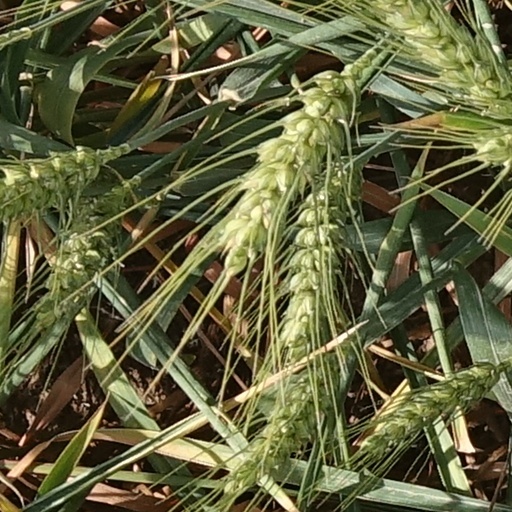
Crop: wheat